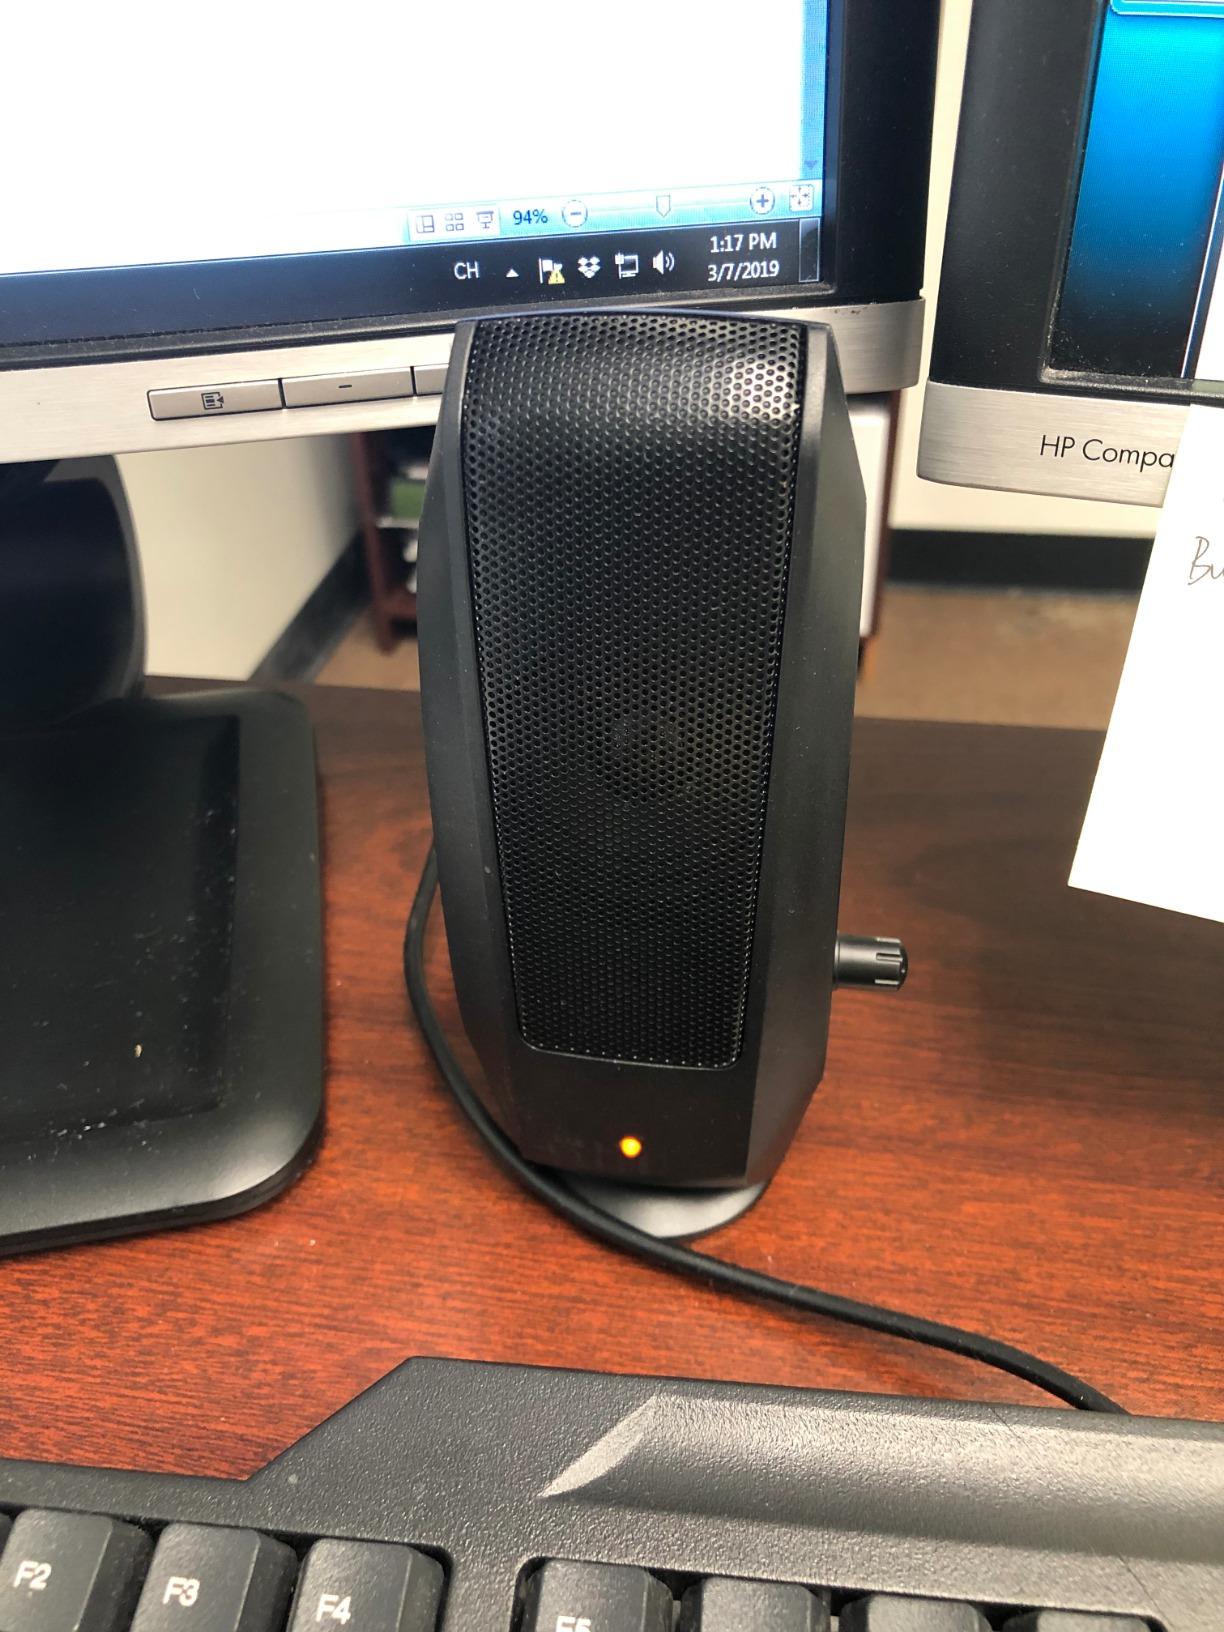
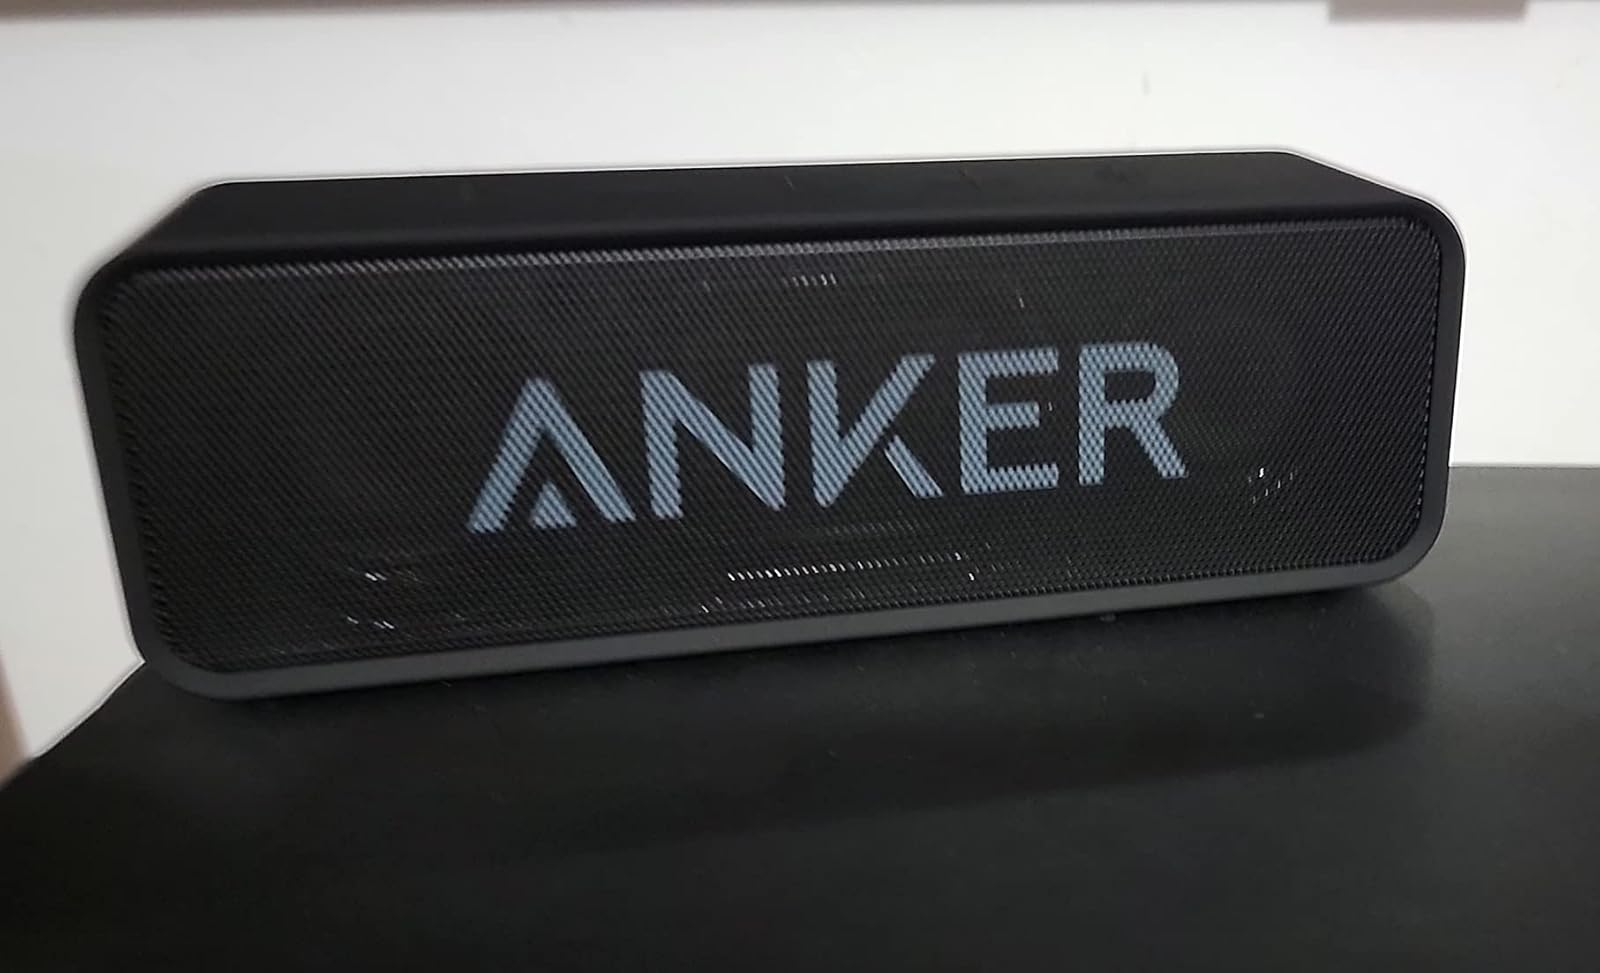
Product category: speaker
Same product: no